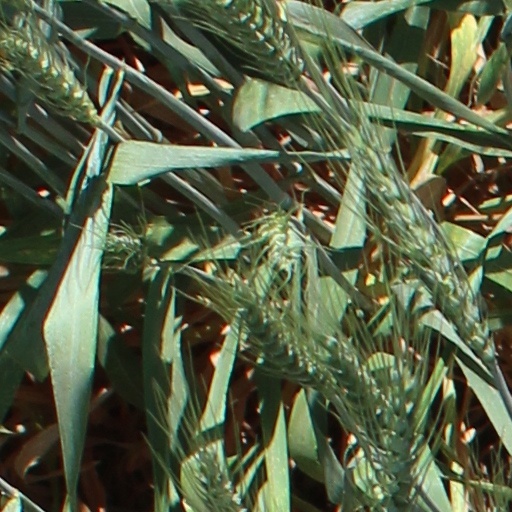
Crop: wheat